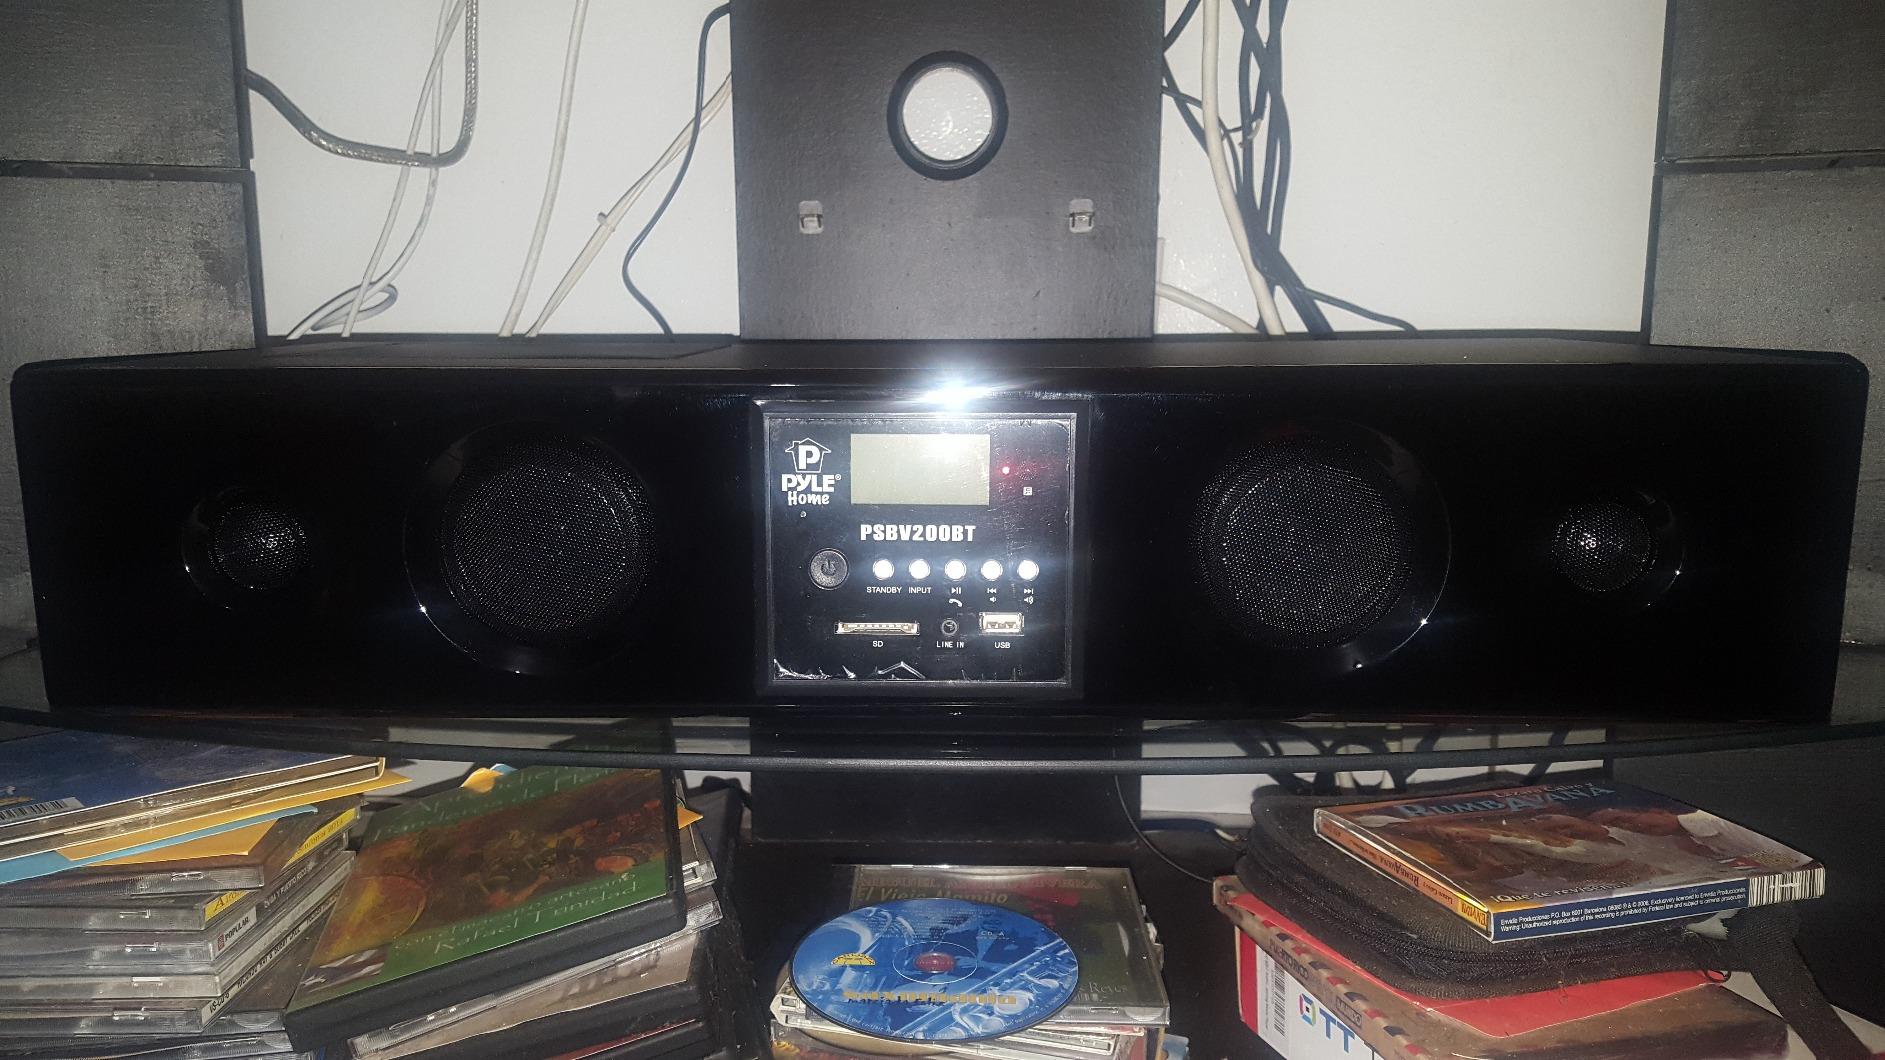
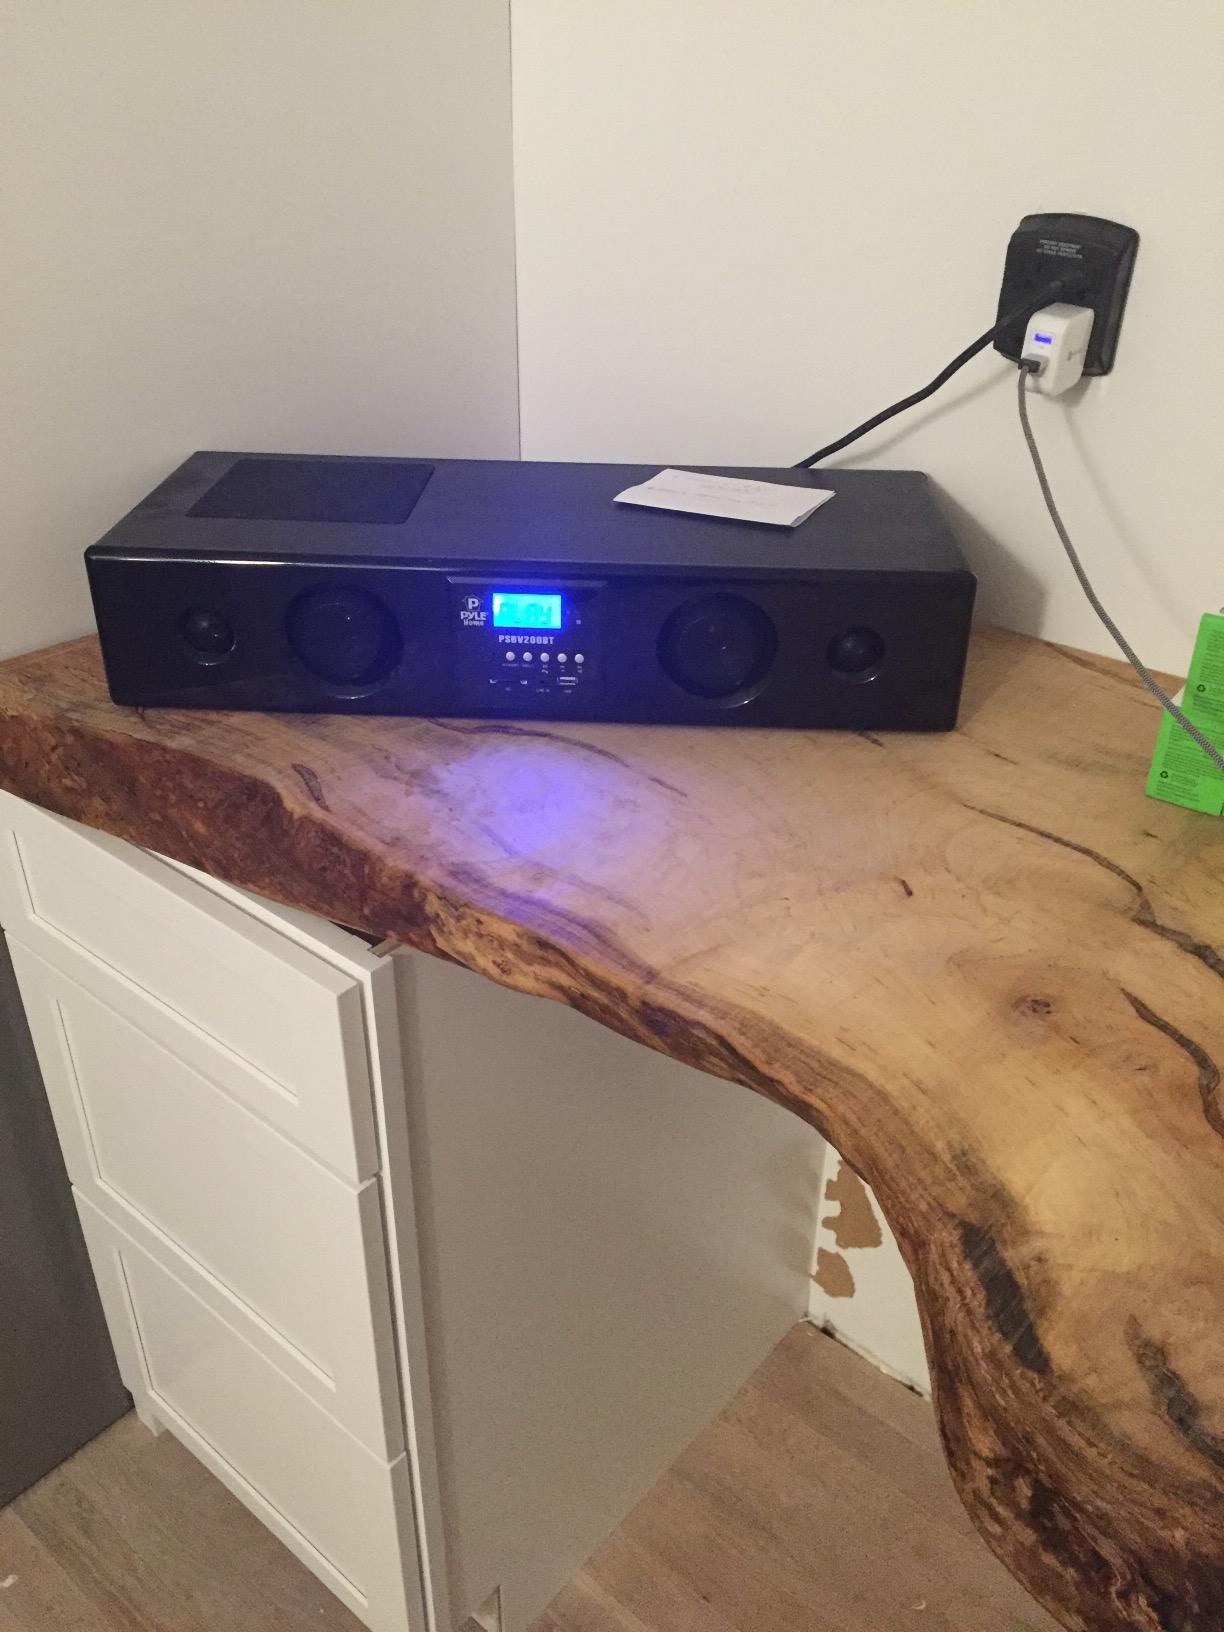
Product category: speaker
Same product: yes